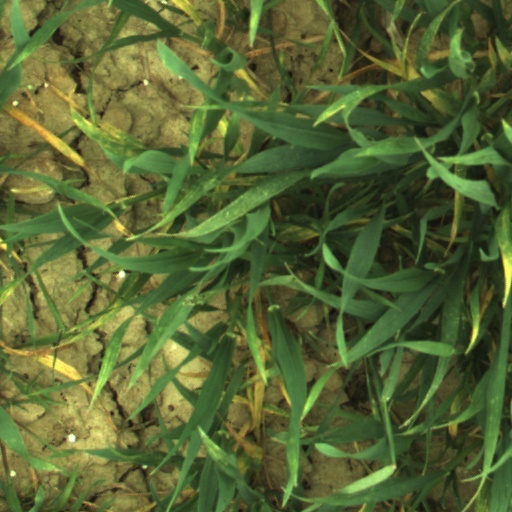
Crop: wheat